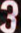
Number: 3